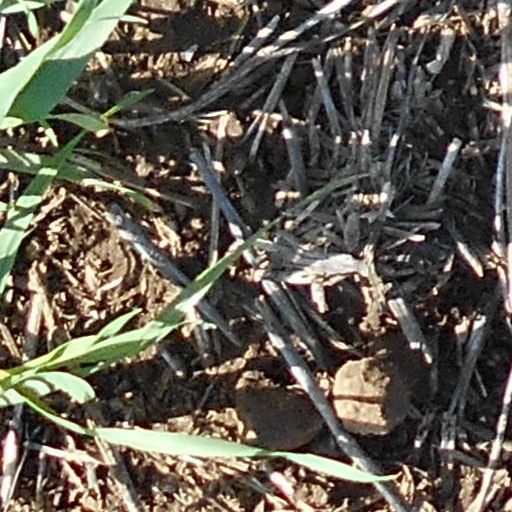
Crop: wheat